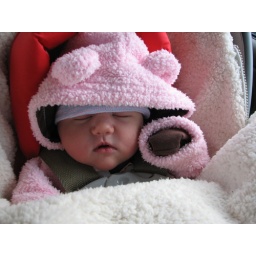
sleeping in the car